Women and government in Australia

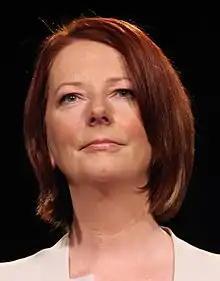
Julia Gillard of the Australian Labor Party is currently the only woman to have served as Prime Minister of Australia.

In 1902, Australia became the first nation in the world to introduce equal federal suffrage with the enactment of the "Commonwealth Franchise Act 1902", which enabled women to both vote and stand in federal elections. However, it would be four decades before female candidates were elected to serve in the Federal Parliament of Australia. Nevertheless, four women stood for election at the 1903 federal election. They were Mary Moore-Bentley and Nellie Martel from New South Wales, and Vida Goldstein from Victoria, all of whom stood for the Senate, and Selina Anderson who contested the Sydney House of Representatives seat of Dalley. All failed to get major party endorsement and stood as independents, and all were unsuccessful. Goldstein stood for the Senate again in 1910, 1913, 1914 and 1917, all without success. Eva Seery contested Labor Party preselection for the Senate in 1916 but was unsuccessful. She and Henrietta Greville were endorsed Labor candidates at the 1917 federal election, though for safe conservative seats. Though unsuccessful they were the first women to stand for the Australian Parliament with major party endorsement.